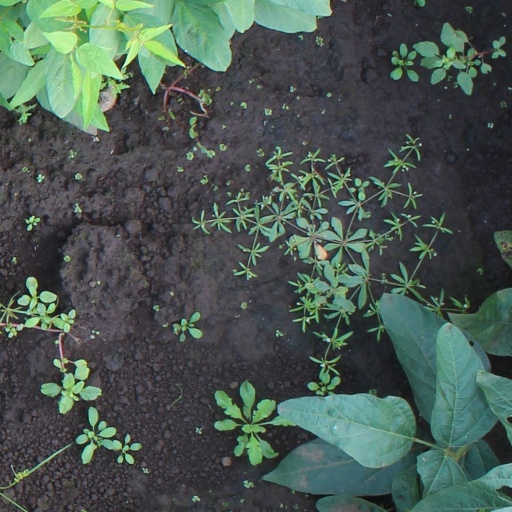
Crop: soybean